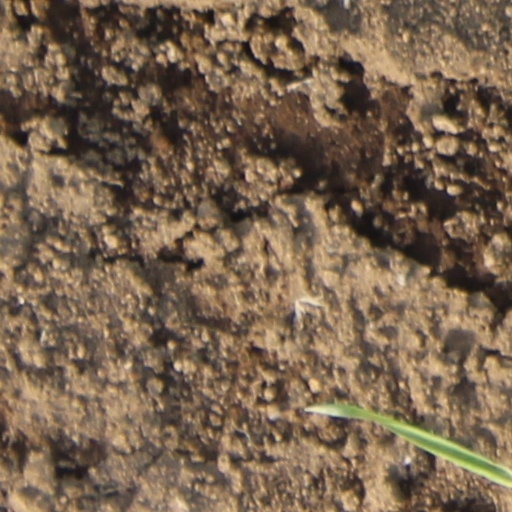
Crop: wheat